Komagata Maru incident

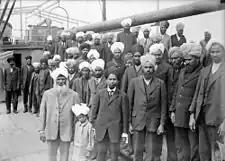
The passengers dressed to go ashore, 23 May 1914. Front row, from left to right: Baba Gurdit Singh, his son Balwant, Baba Daljit Singh Kauni, Baba Puran Singh Janetpur, and Baba Gurmukh Singh Lalton.

The shore committee raised $22,000 as an installment for chartering the ship. They also launched a lawsuit under J. Edward Bird's legal counsel on behalf of Munshi Singh, one of the passengers. On July 6, the full bench of the British Columbia Court of Appeal delivered a unanimous judgement that under new orders-in-council it had no authority to interfere with the decisions of the Department of Immigration and Colonization. Angry passengers relieved the Japanese captain of control of the ship, but the Canadian government ordered the harbour tug "Sea Lion" to push the ship out to sea. On July 19, the angry passengers mounted an attack. The next day the Vancouver newspaper "The Sun" reported: "Howling masses of Hindus showered policemen with lumps of coal and bricks ... it was like standing underneath a coal chute".